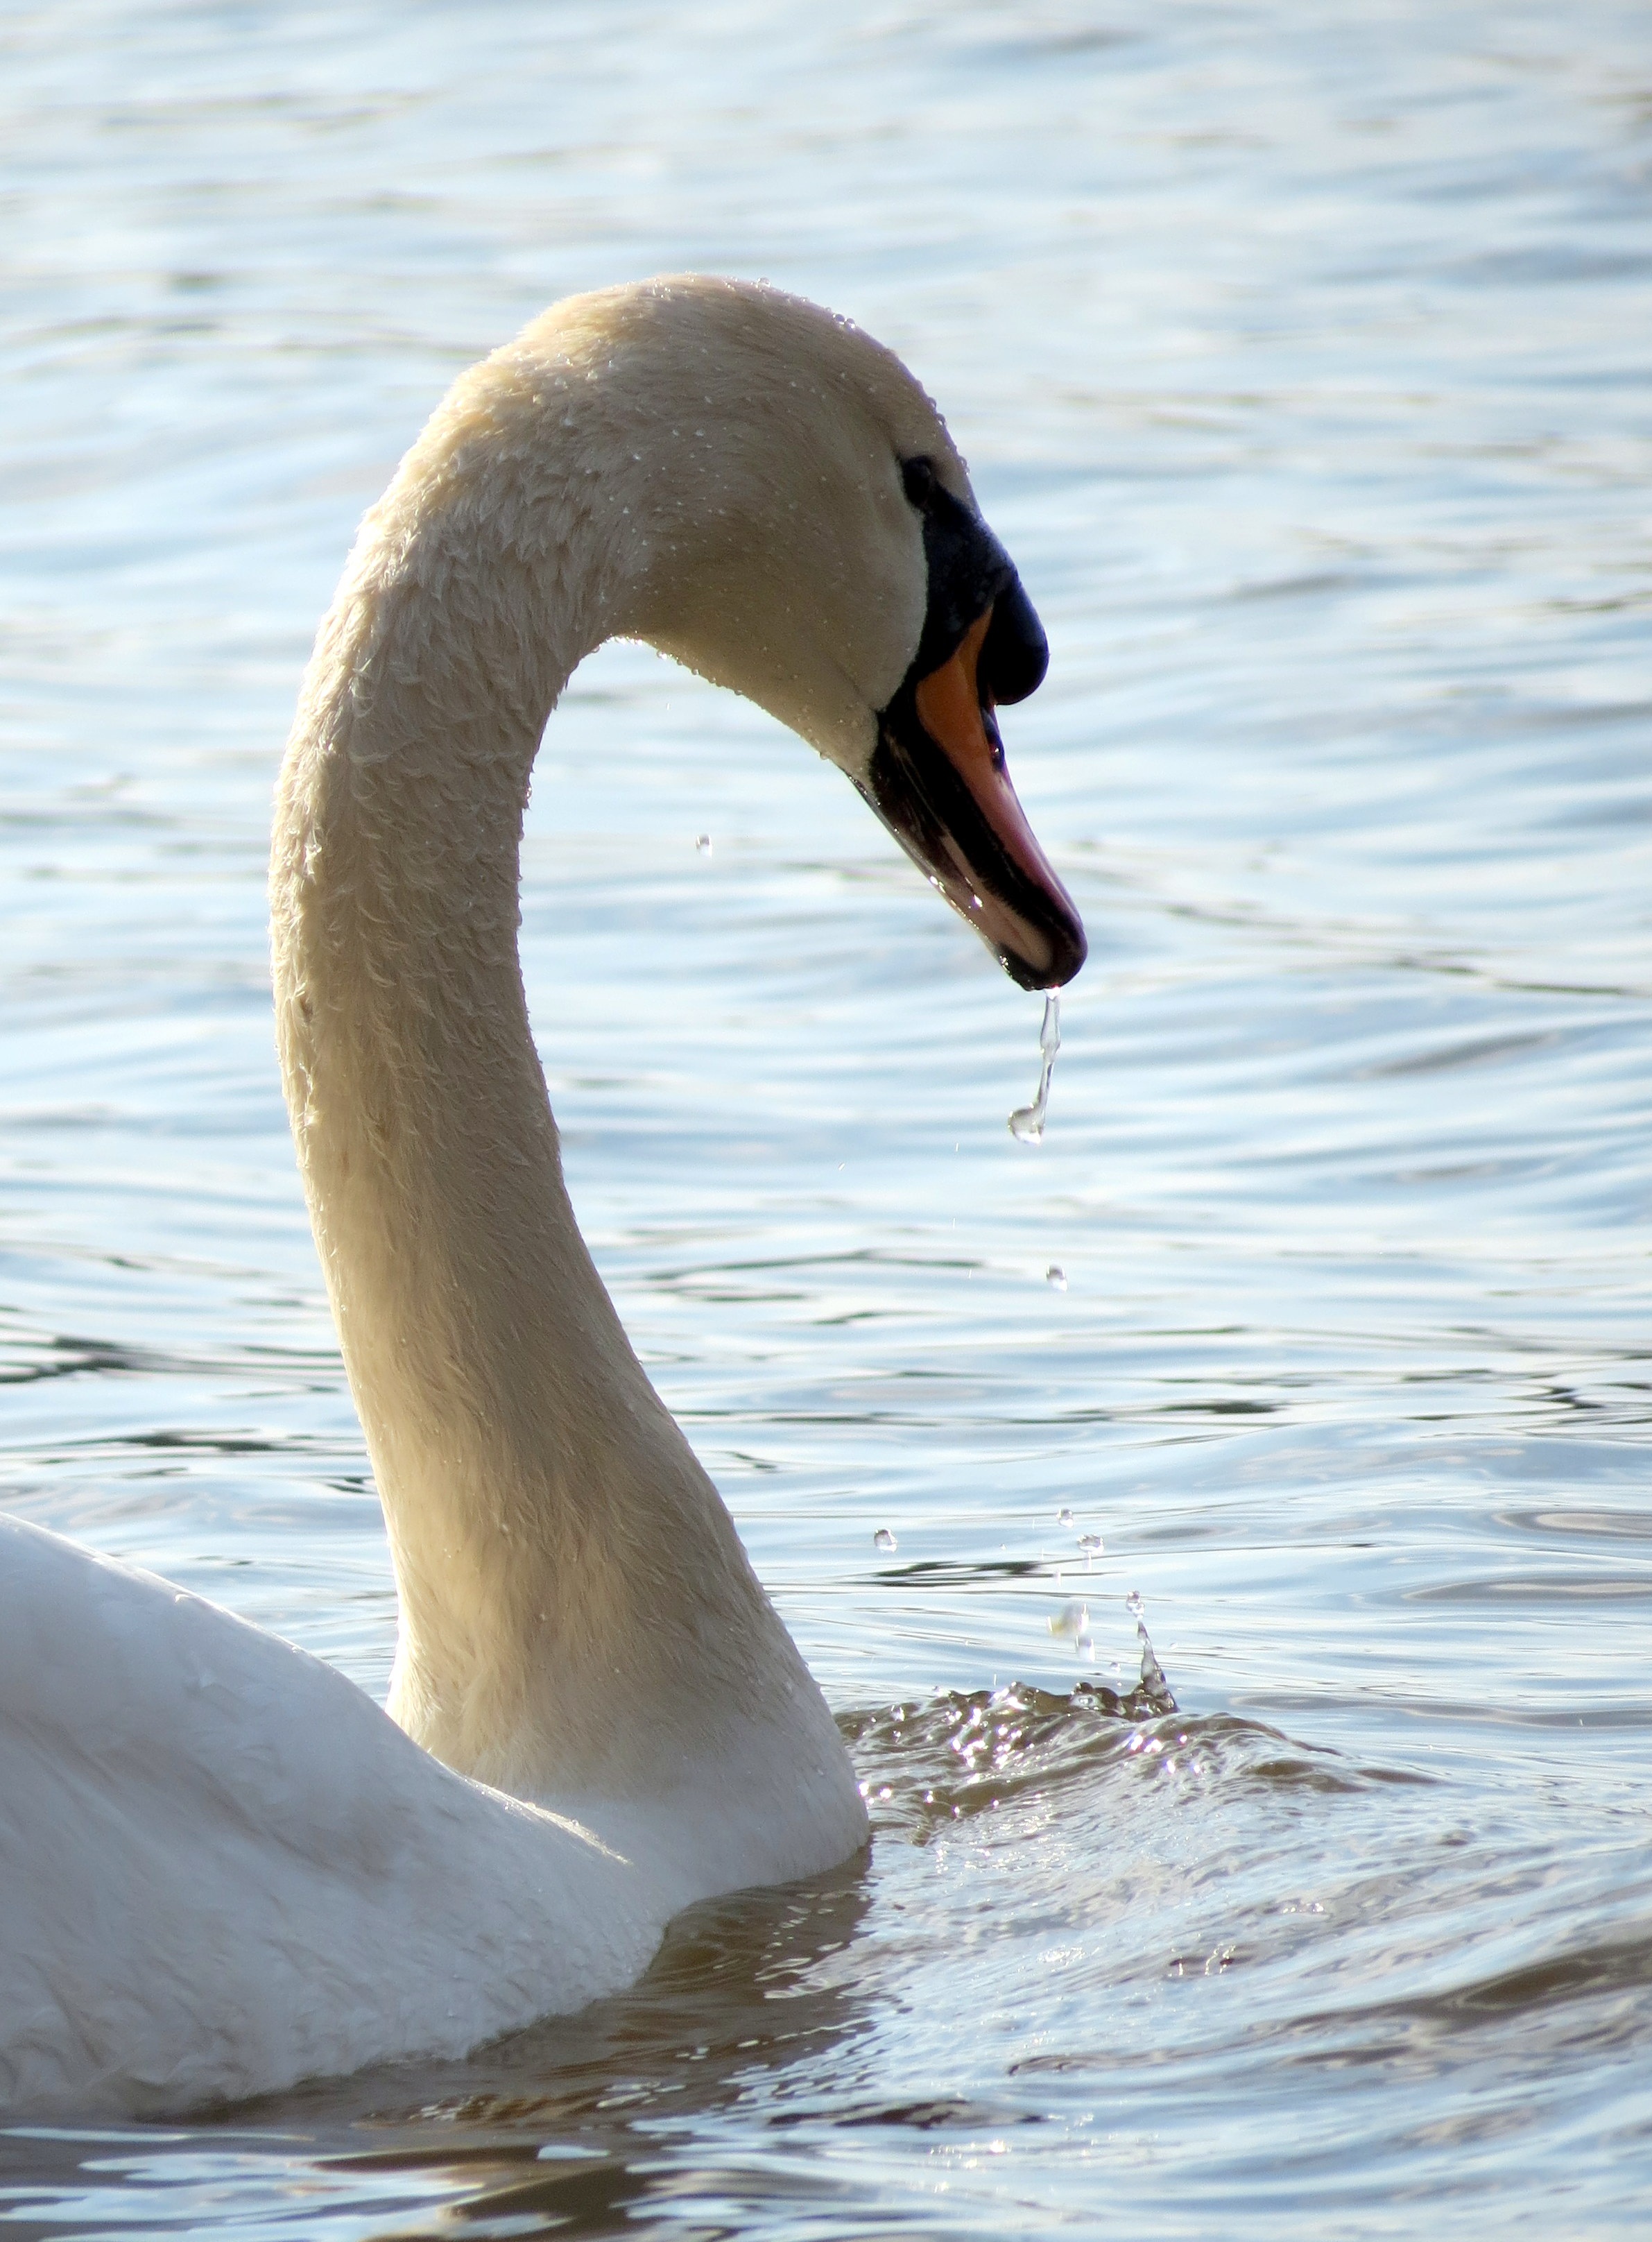
water, nature, bird, wing, white, wildlife, beak, fauna, uk, swan, feathers, vertebrate, british, waterfowl, water bird, estuary, ducks geese and swans, seaduck